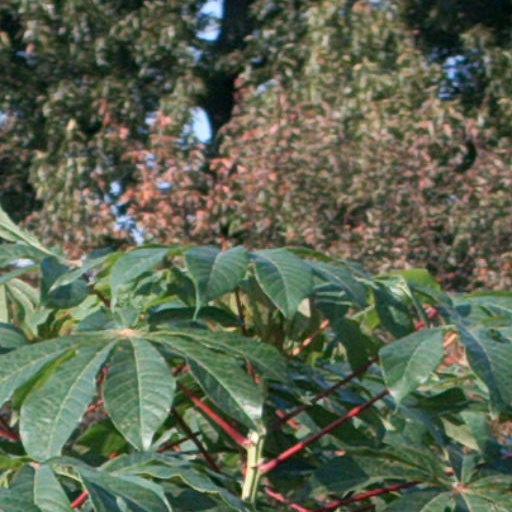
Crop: cassava